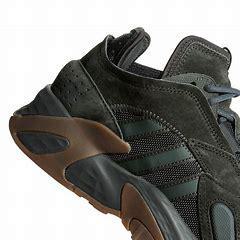
Brand: adidas
Model: originals Adidas Originals Streetball